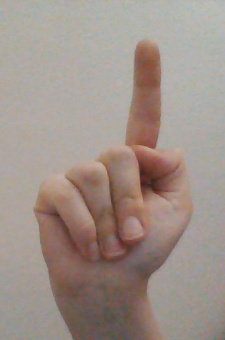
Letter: bb